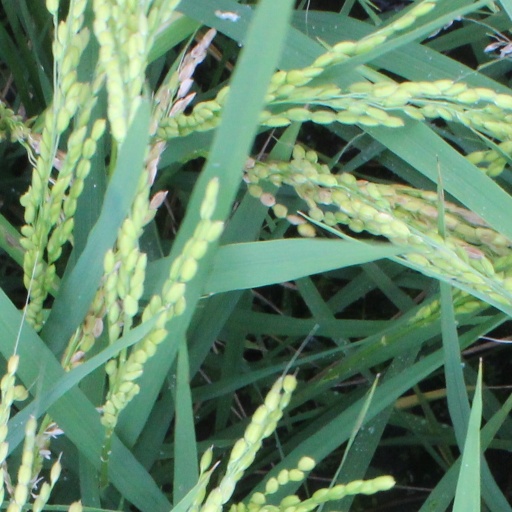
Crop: rice